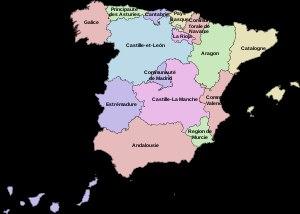
Les communautés autonomes sont le premier niveau de subdivision territoriale du royaume d'Espagne. Au nombre de 17, auxquelles il faut ajouter les villes autonomes de Ceuta et Melilla, elles bénéficient toutes d'un régime d'autonomie interne.